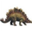
Label: dinosaur